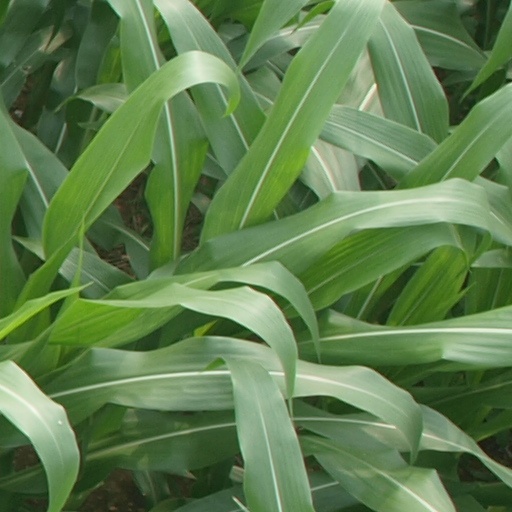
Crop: maize; corn